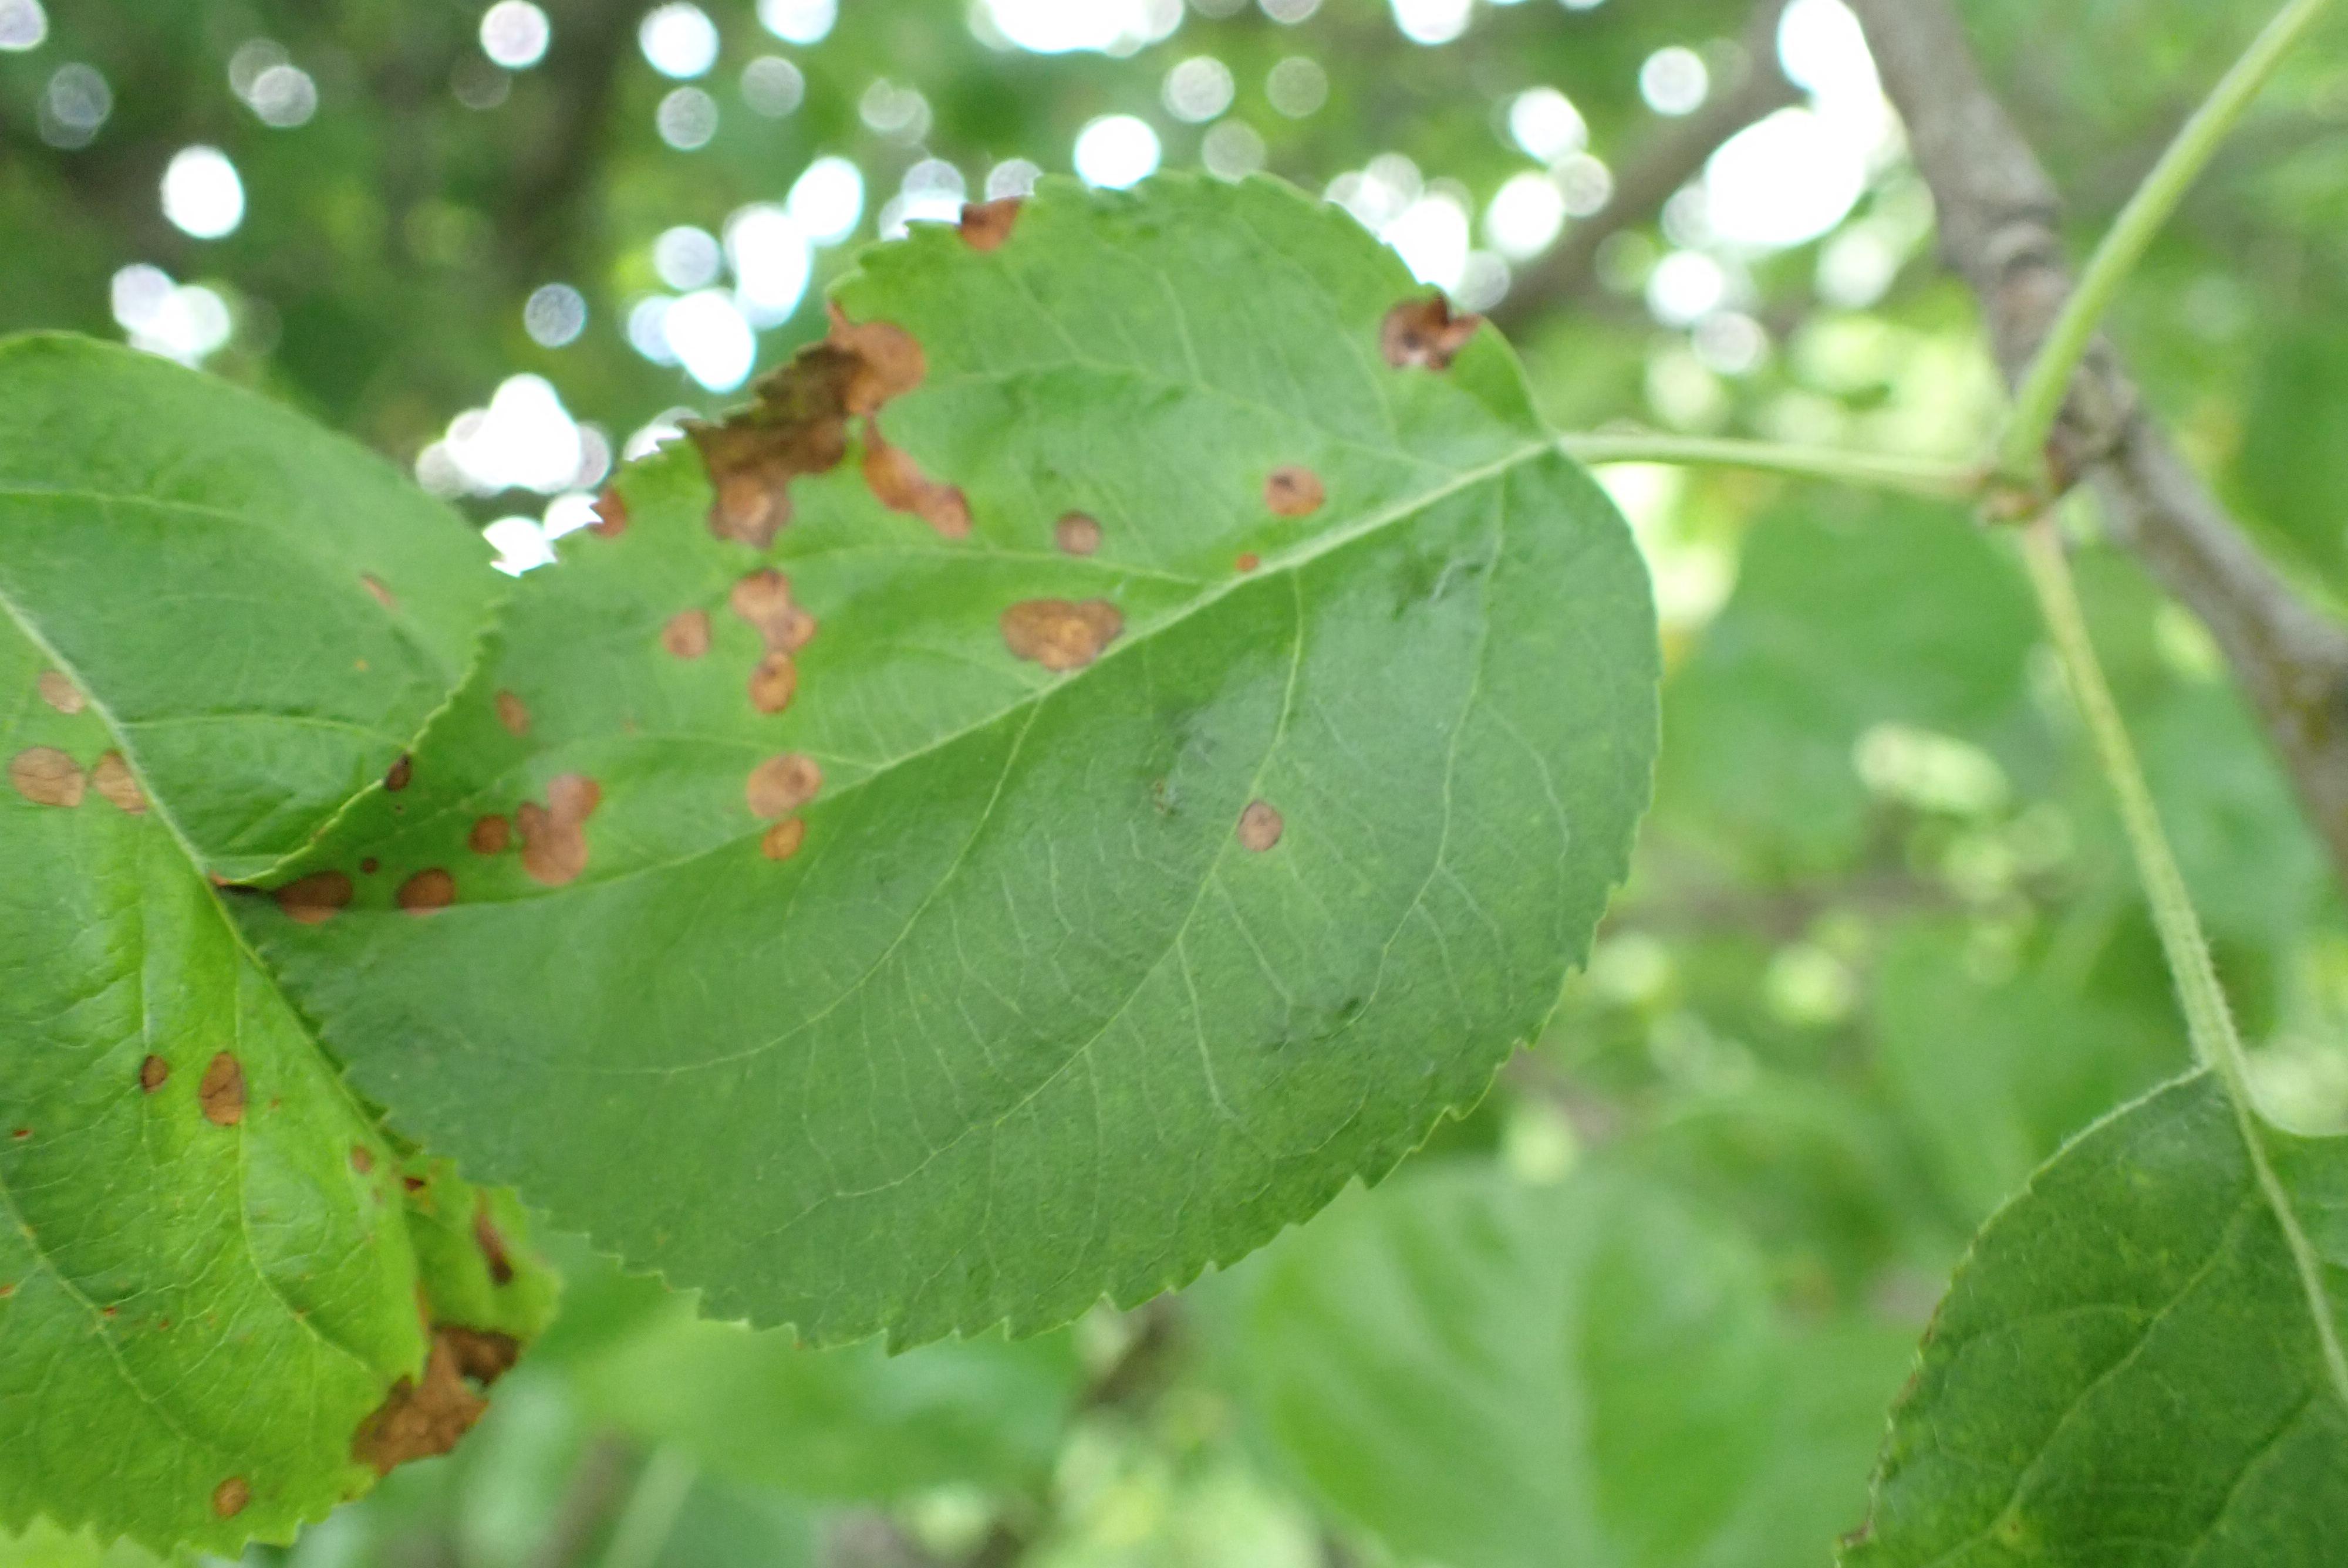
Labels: frog_eye_leaf_spot